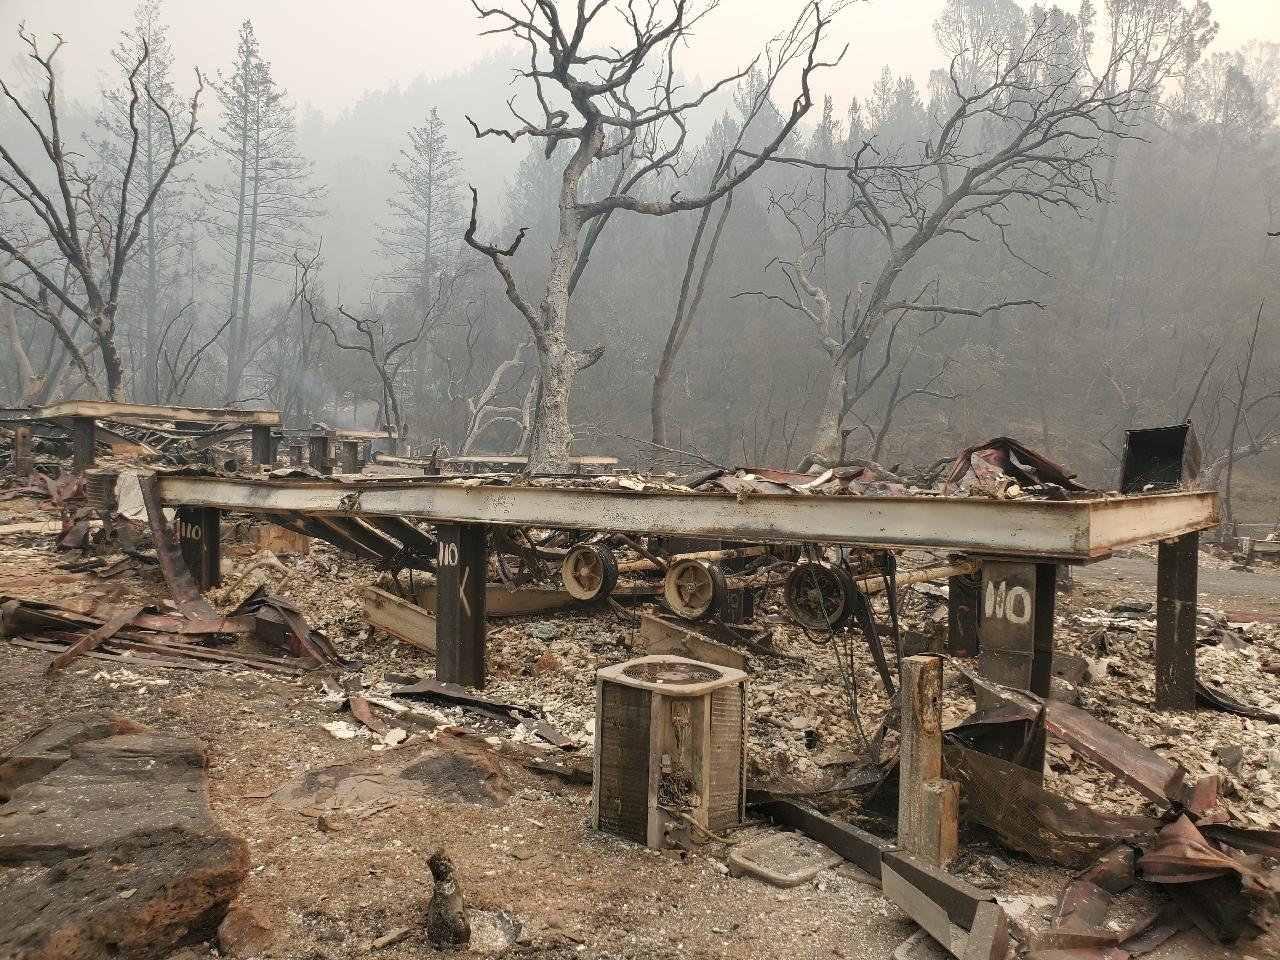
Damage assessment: destroyed